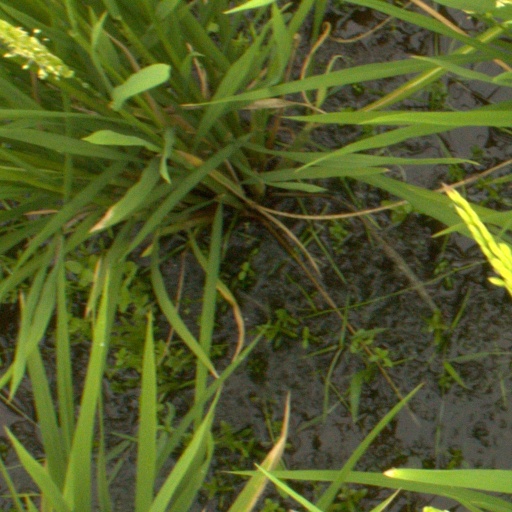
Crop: rice